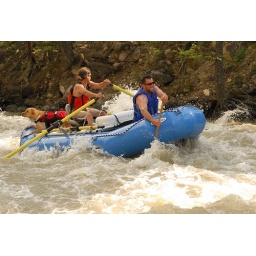
keep the paddles in the water and why is the dog keep looking at the shoreline